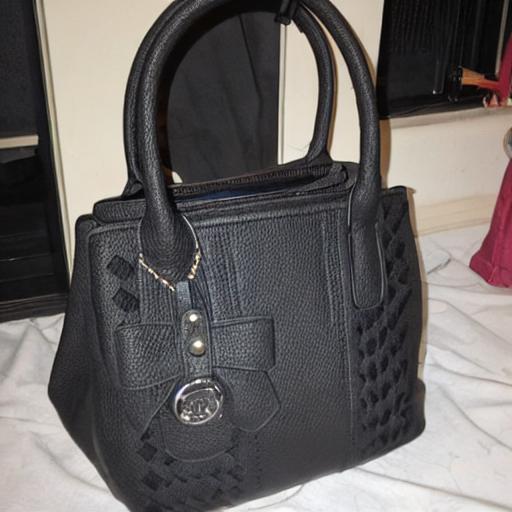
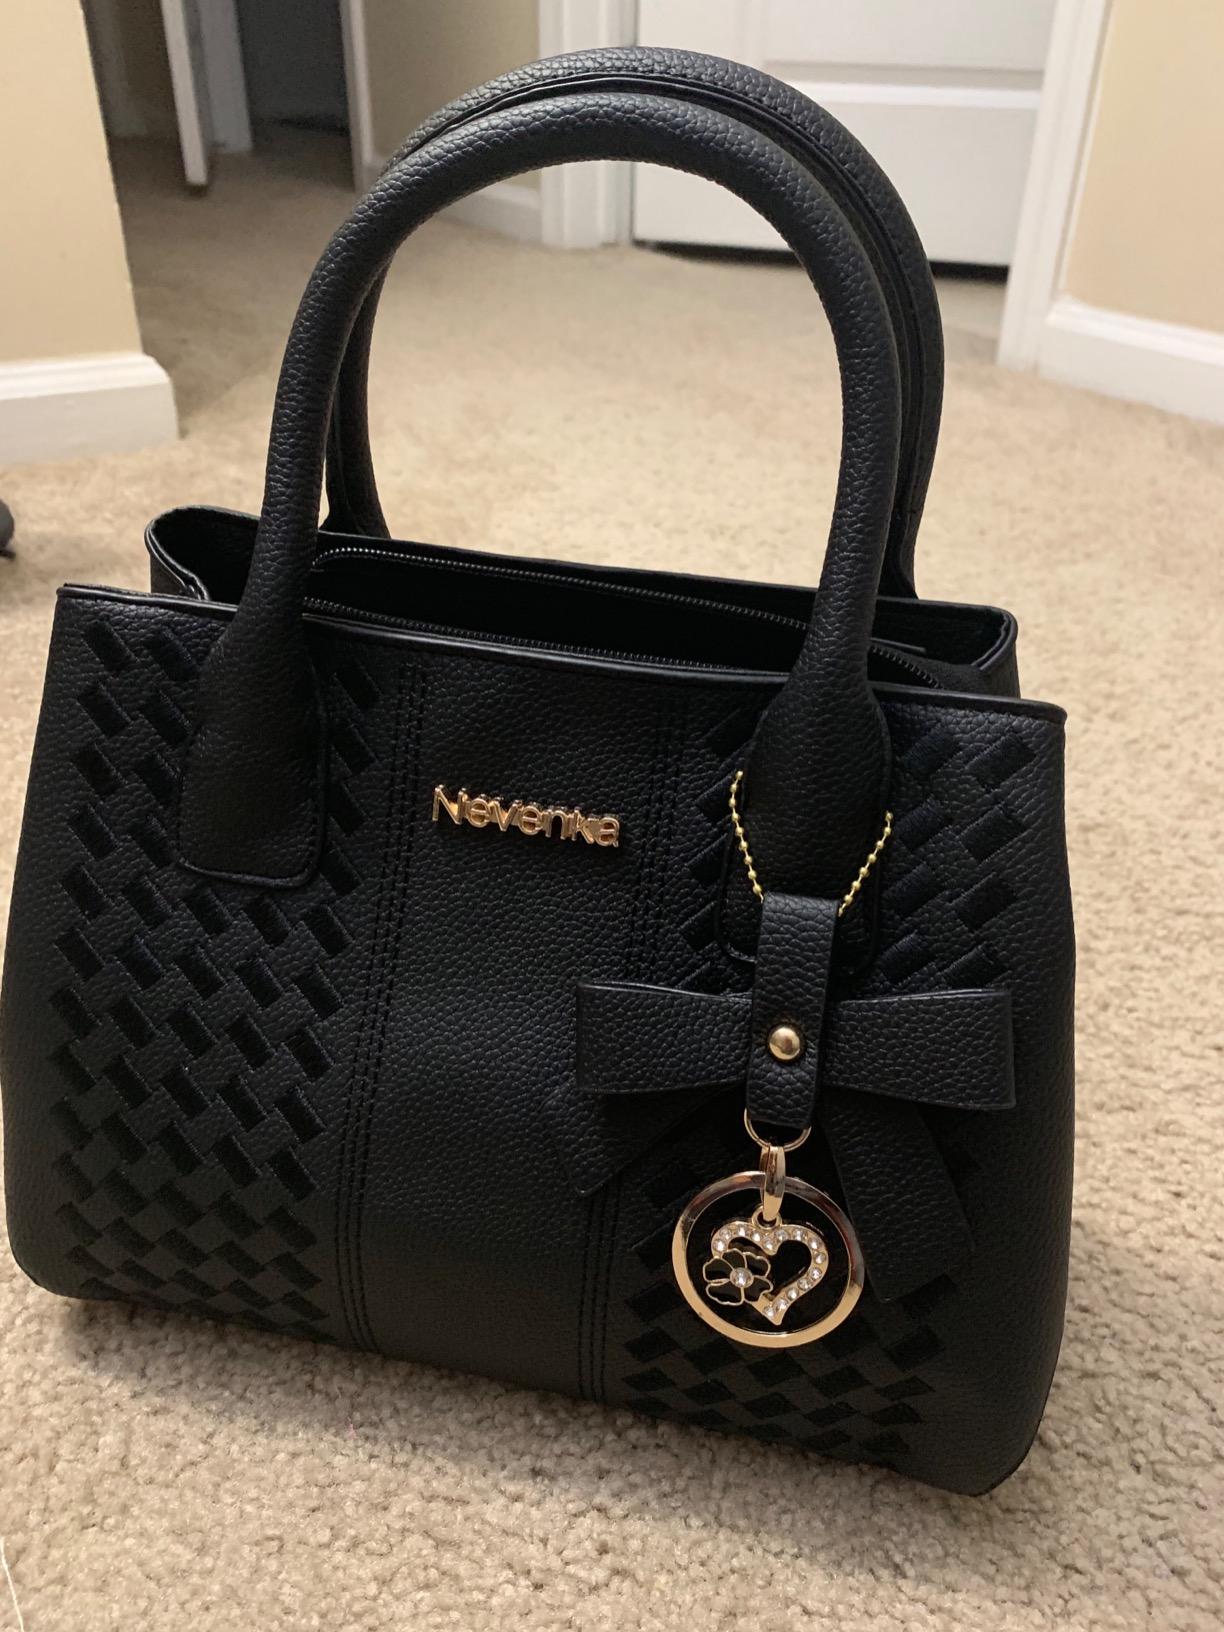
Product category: accessories_handbag
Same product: no